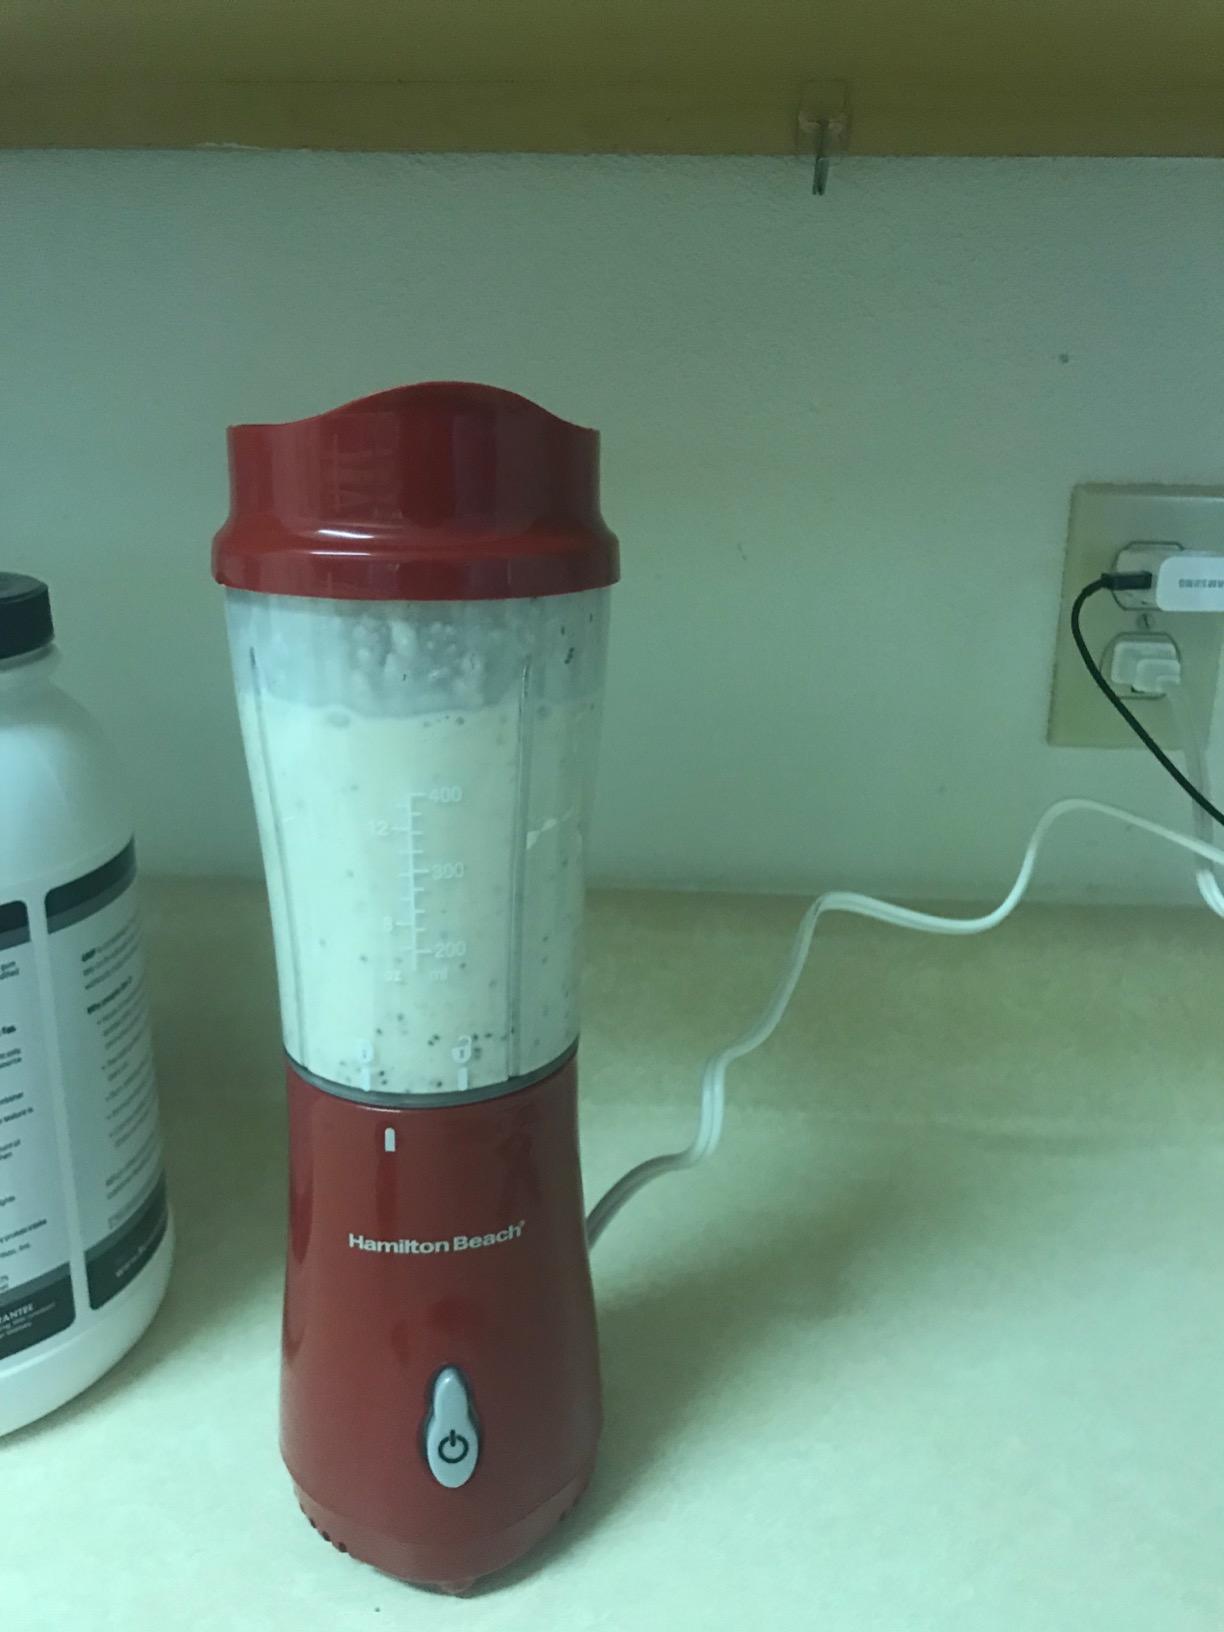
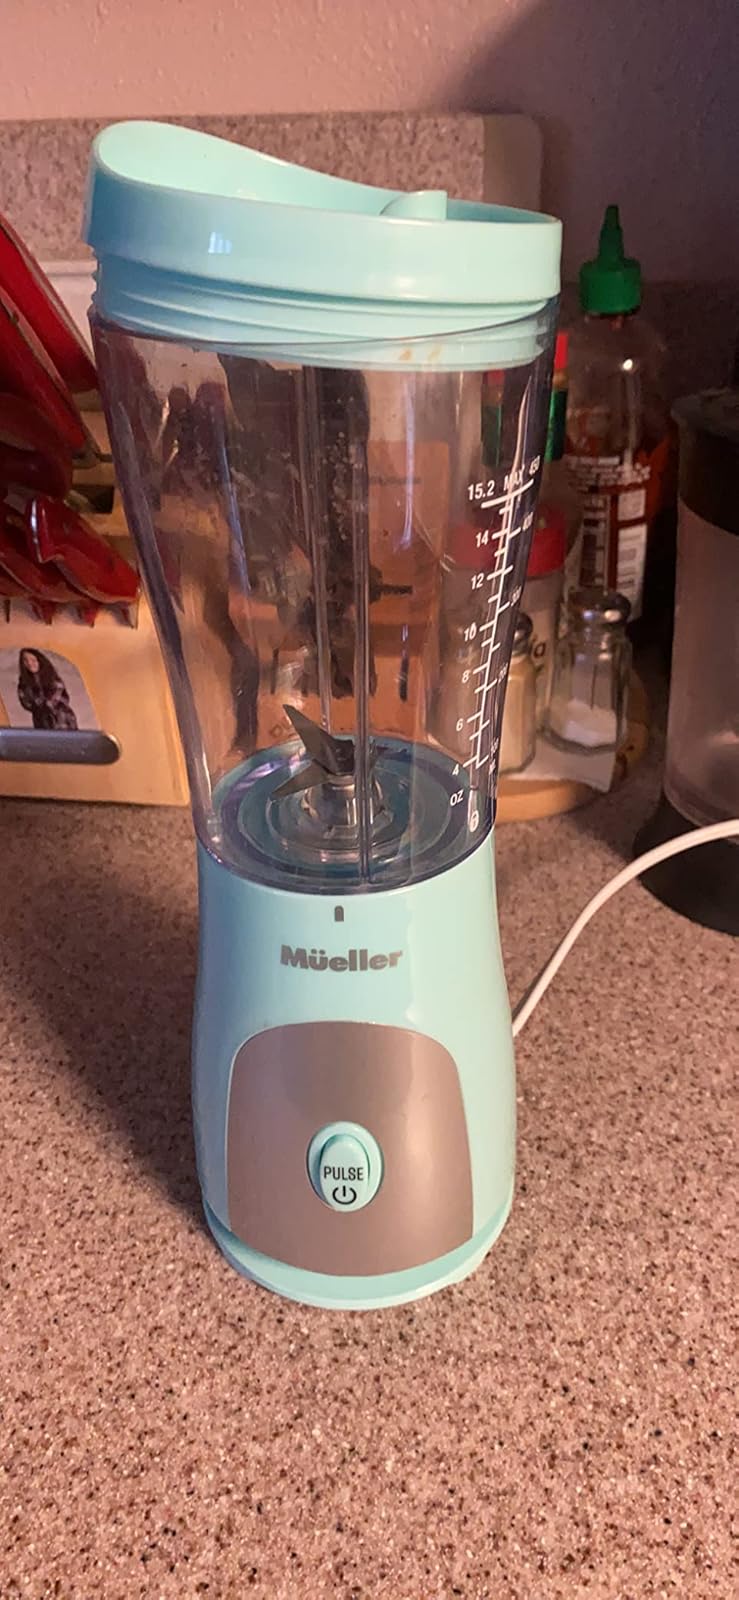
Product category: items_blender
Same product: no